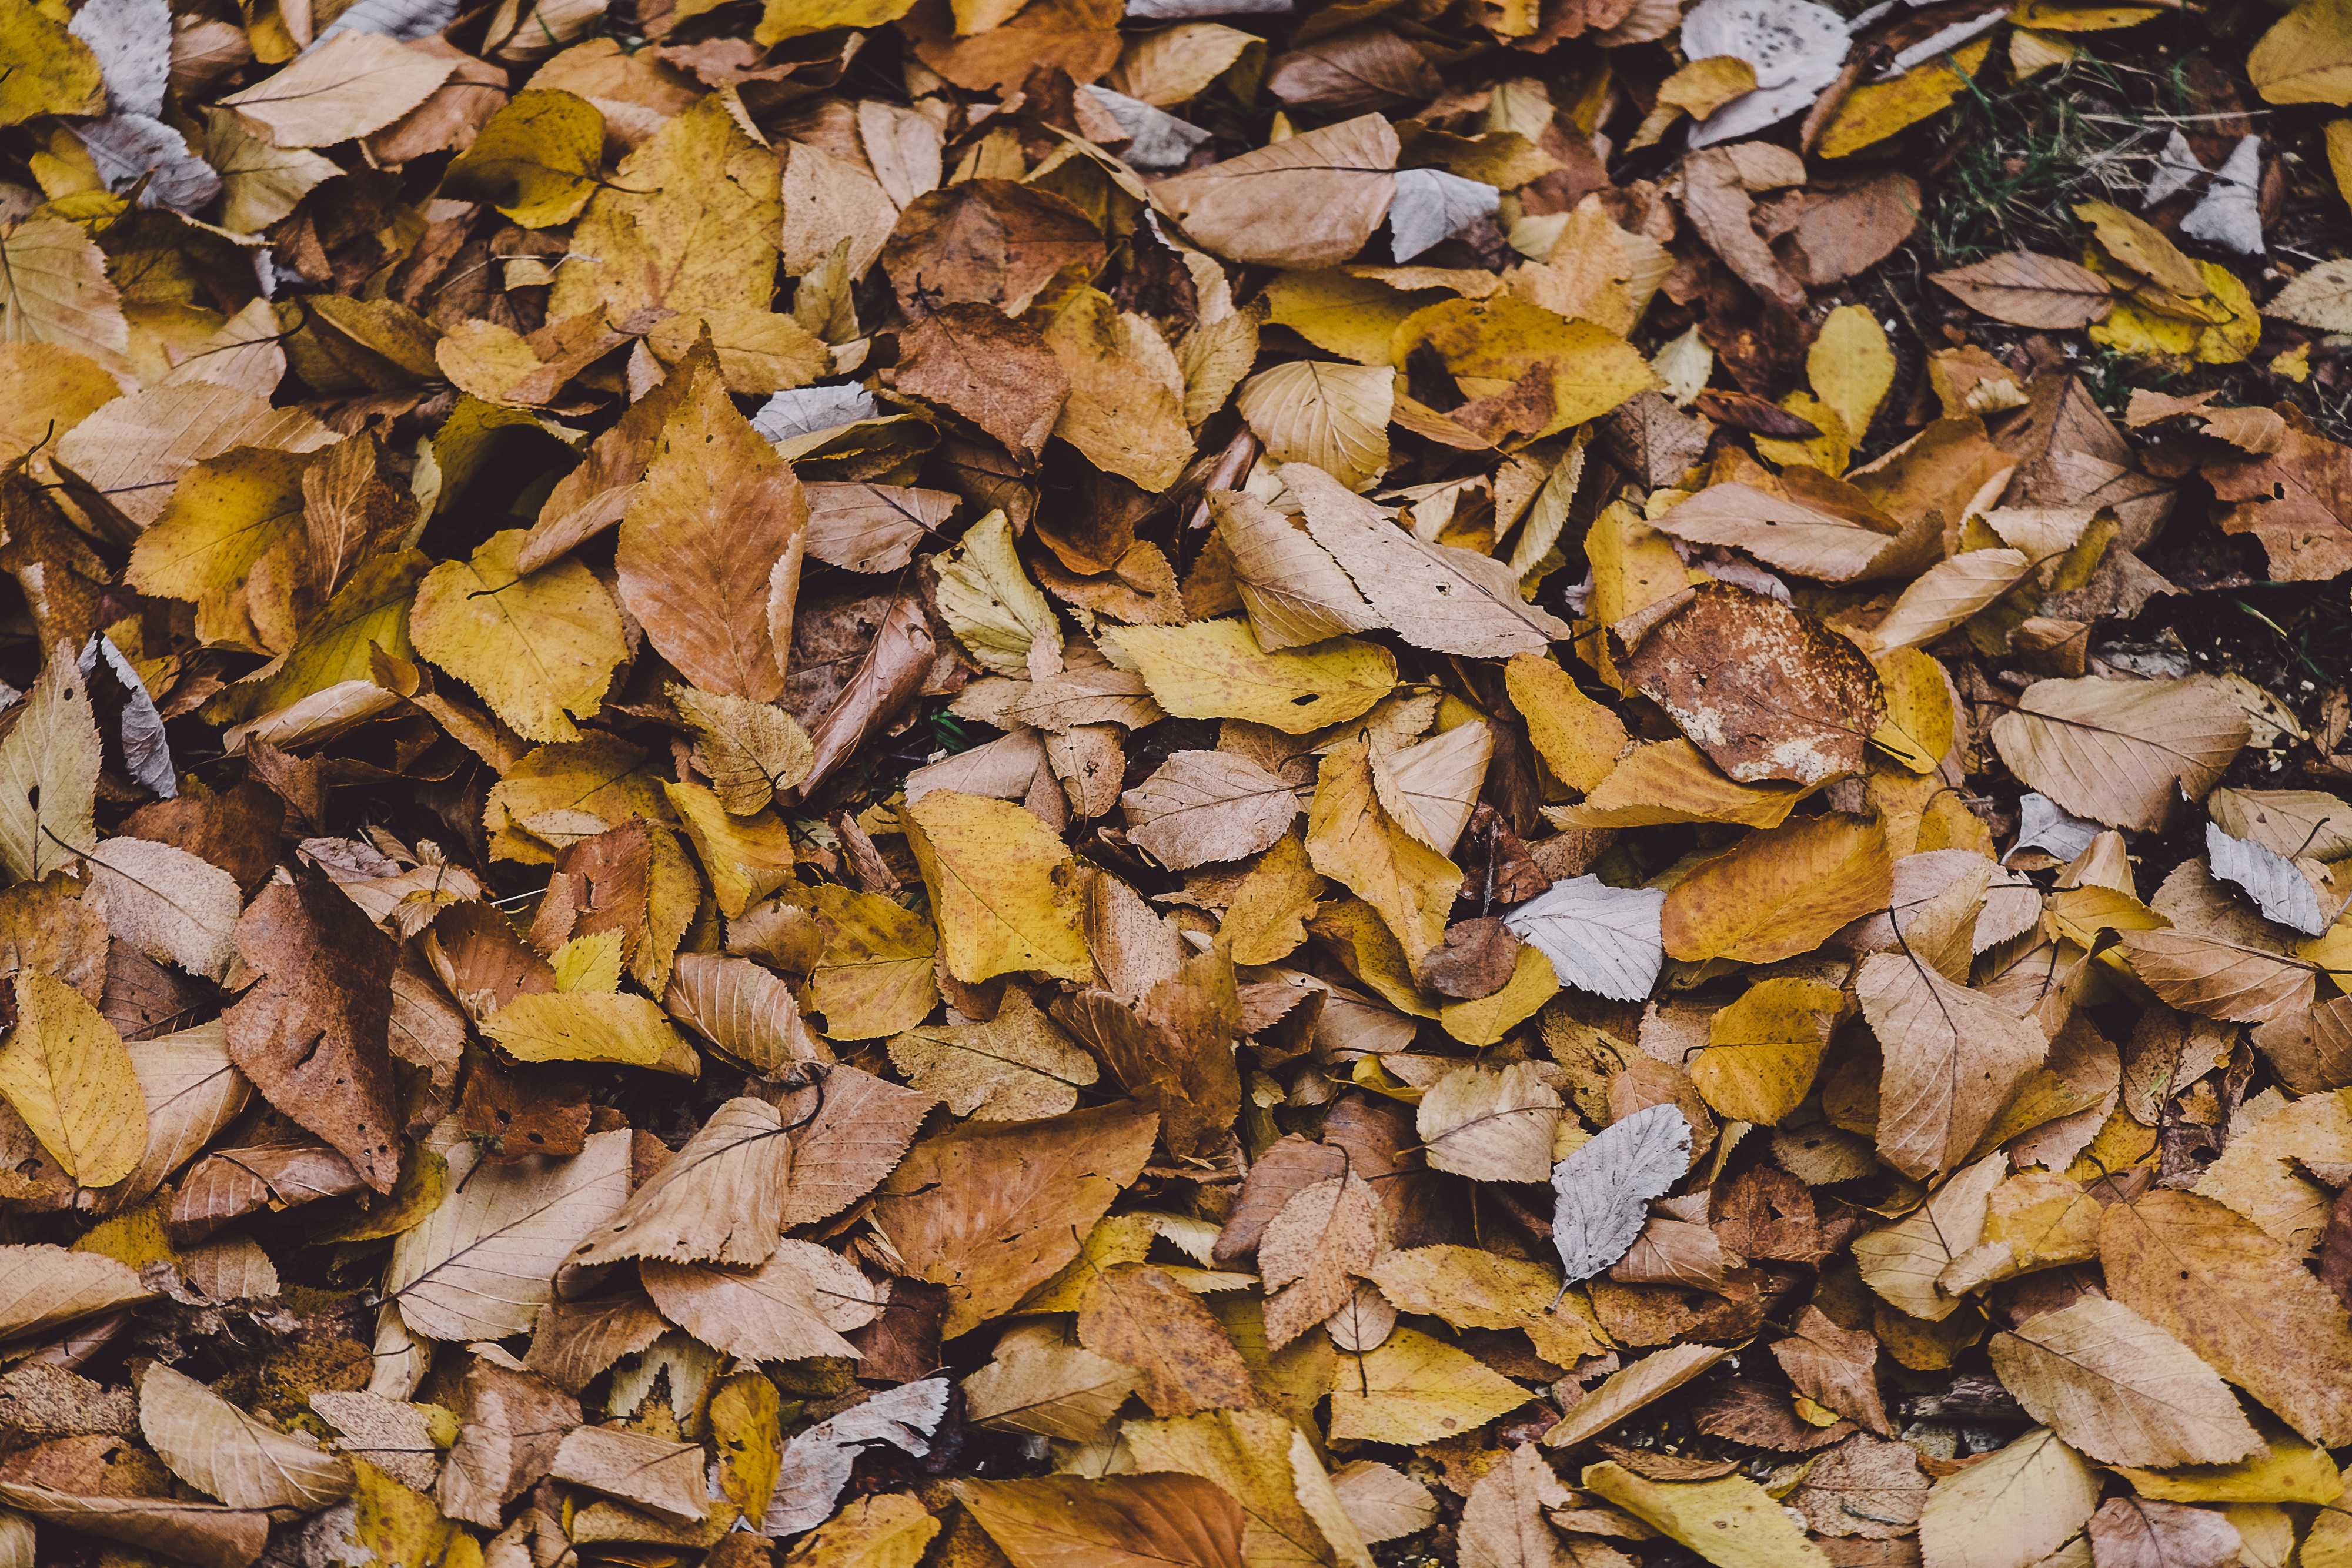
tree, rock, plant, wood, leaf, fall, flower, dry, orange, pattern, color, autumn, brown, soil, colorful, yellow, season, leaves, background, november, october, woody plant